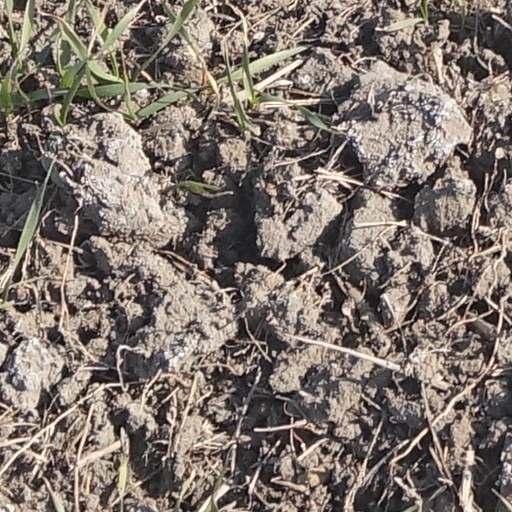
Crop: wheat